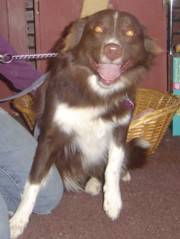
Label: dog